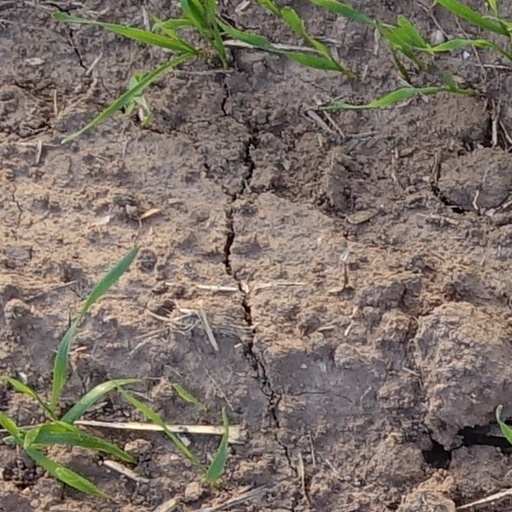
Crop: wheat